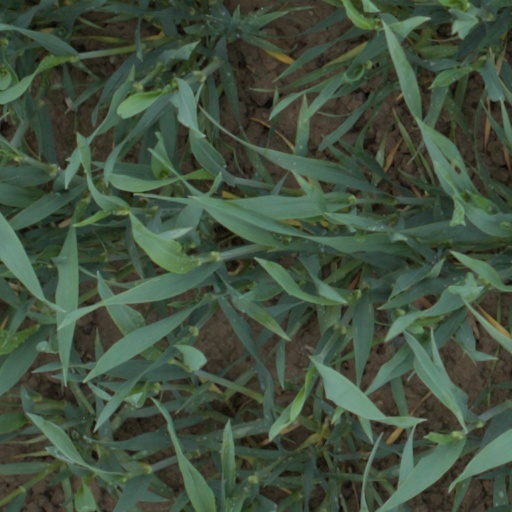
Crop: wheat